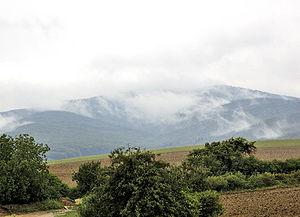
Pannus vers le Mont Javorie (729 m, Považský Inovec)